Wax museum

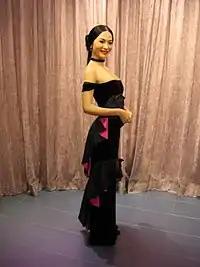
A modern wax sculpture of Cecilia Cheung at Madame Tussauds Hong Kong.

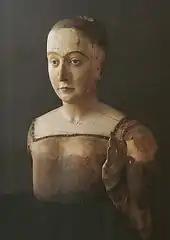
The funeral effigy (without clothes) of Elizabeth of York, mother of King Henry VIII, 1503, Westminster Abbey

A wax museum or waxworks usually consists of a collection of wax sculptures representing famous people from history and contemporary personalities exhibited in lifelike poses, wearing real clothes.